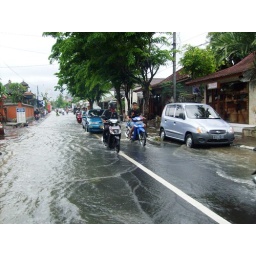
Keep My home clean!!! No rubbish in de river pleasee